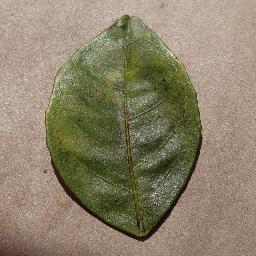
Label: Orange___Haunglongbing_(Citrus_greening)